Redbird trains

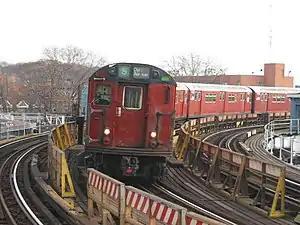
IRT Redbirds operating on the on the IRT White Plains Road Line in 2002.

The Redbird trains were a family of eight New York City Subway train models so-nicknamed because of their red paint scheme. The Redbirds totaled 1,410 cars of the following types on the A Division lines: R26, R28, R29, R33, R33S, and R36. There were also 550 cars on the B Division lines: R27 and R30/A, making a grand total of 1,960 cars built. All were built by the American Car and Foundry Company and the St. Louis Car Company.